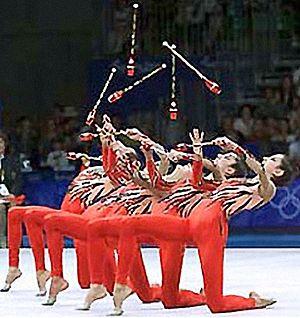
Anna Pollatou, née le 8 octobre 1983 en Céphalonie et morte dans un accident de la route le 17 mai 2014 à Varda, est une gymnaste rythmique grecque.
Eirini Aïndili est une gymnaste rythmique grecque.